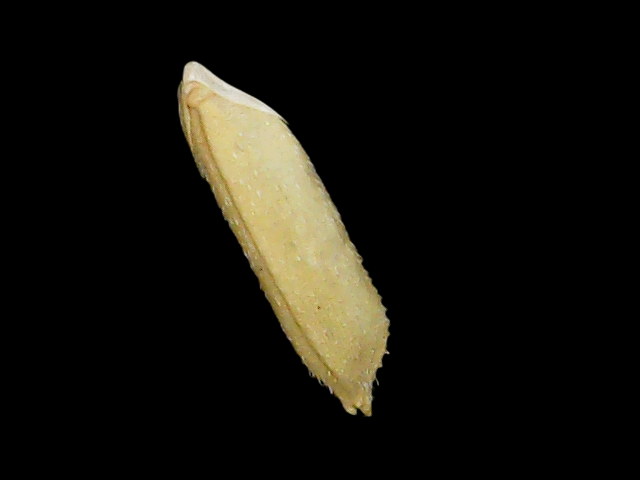
Rice variety: Binadhan14